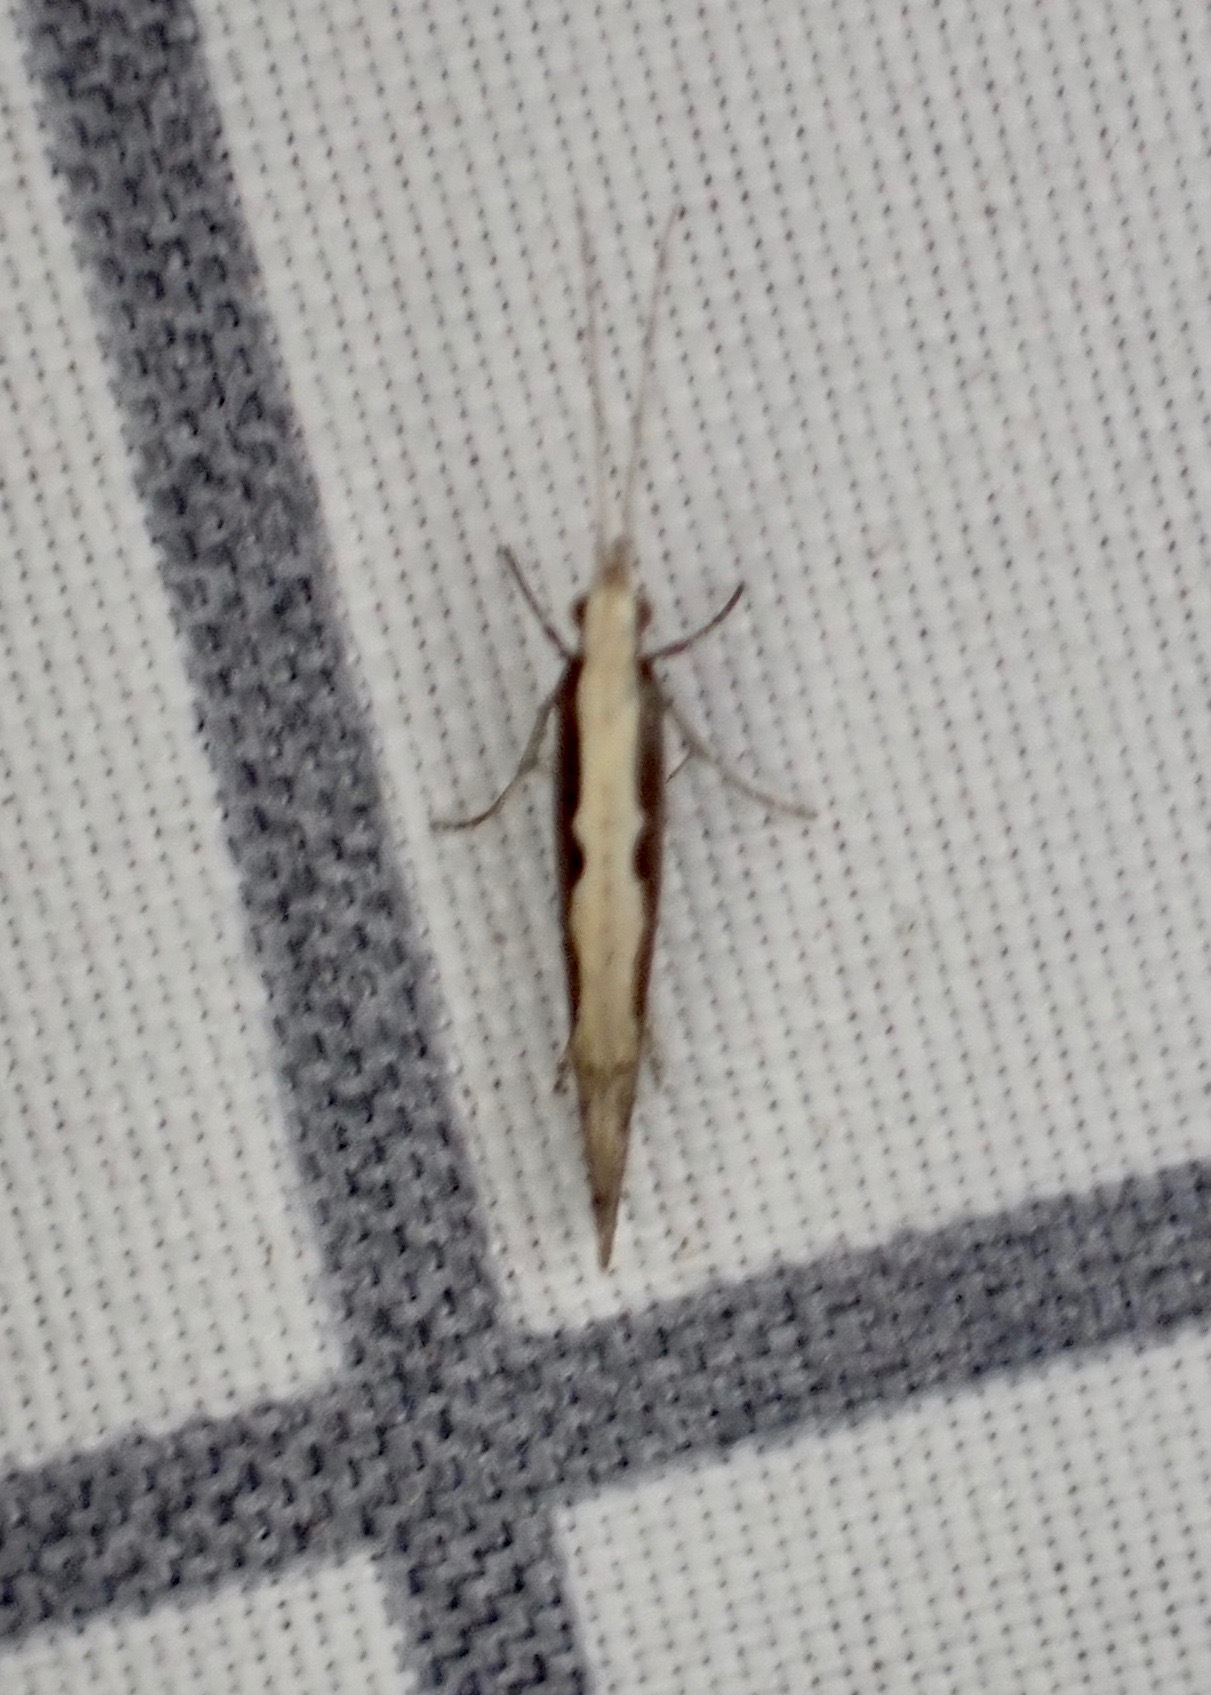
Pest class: diamondback_moth